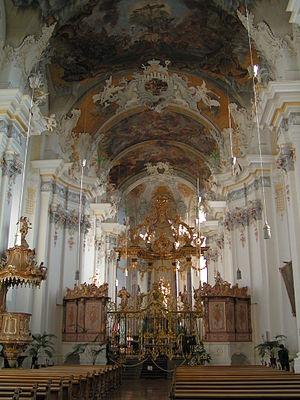
Johann Balthasar Neumann est un ingénieur militaire et architecte baroque allemand.